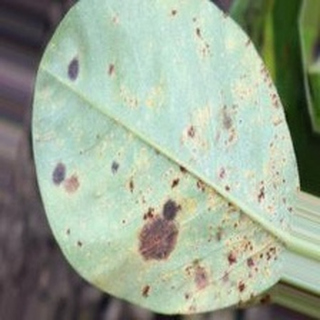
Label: groundnut_rust